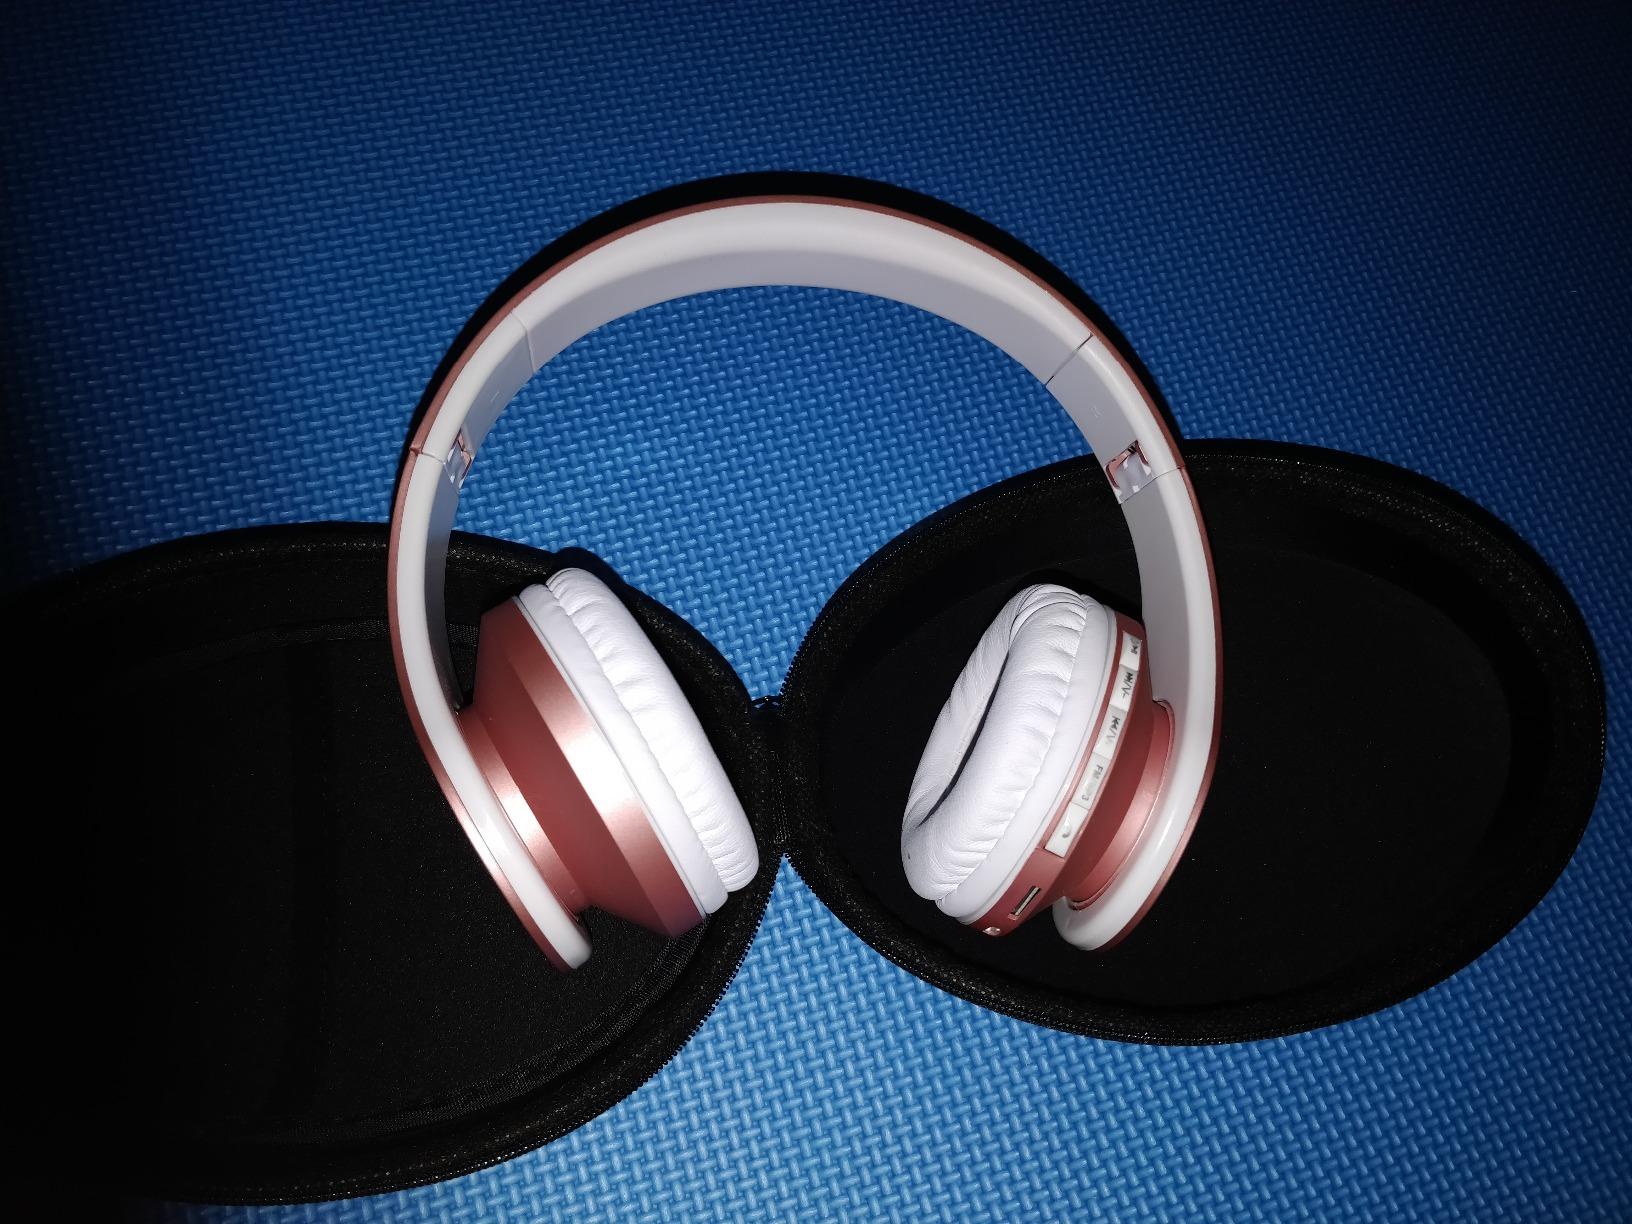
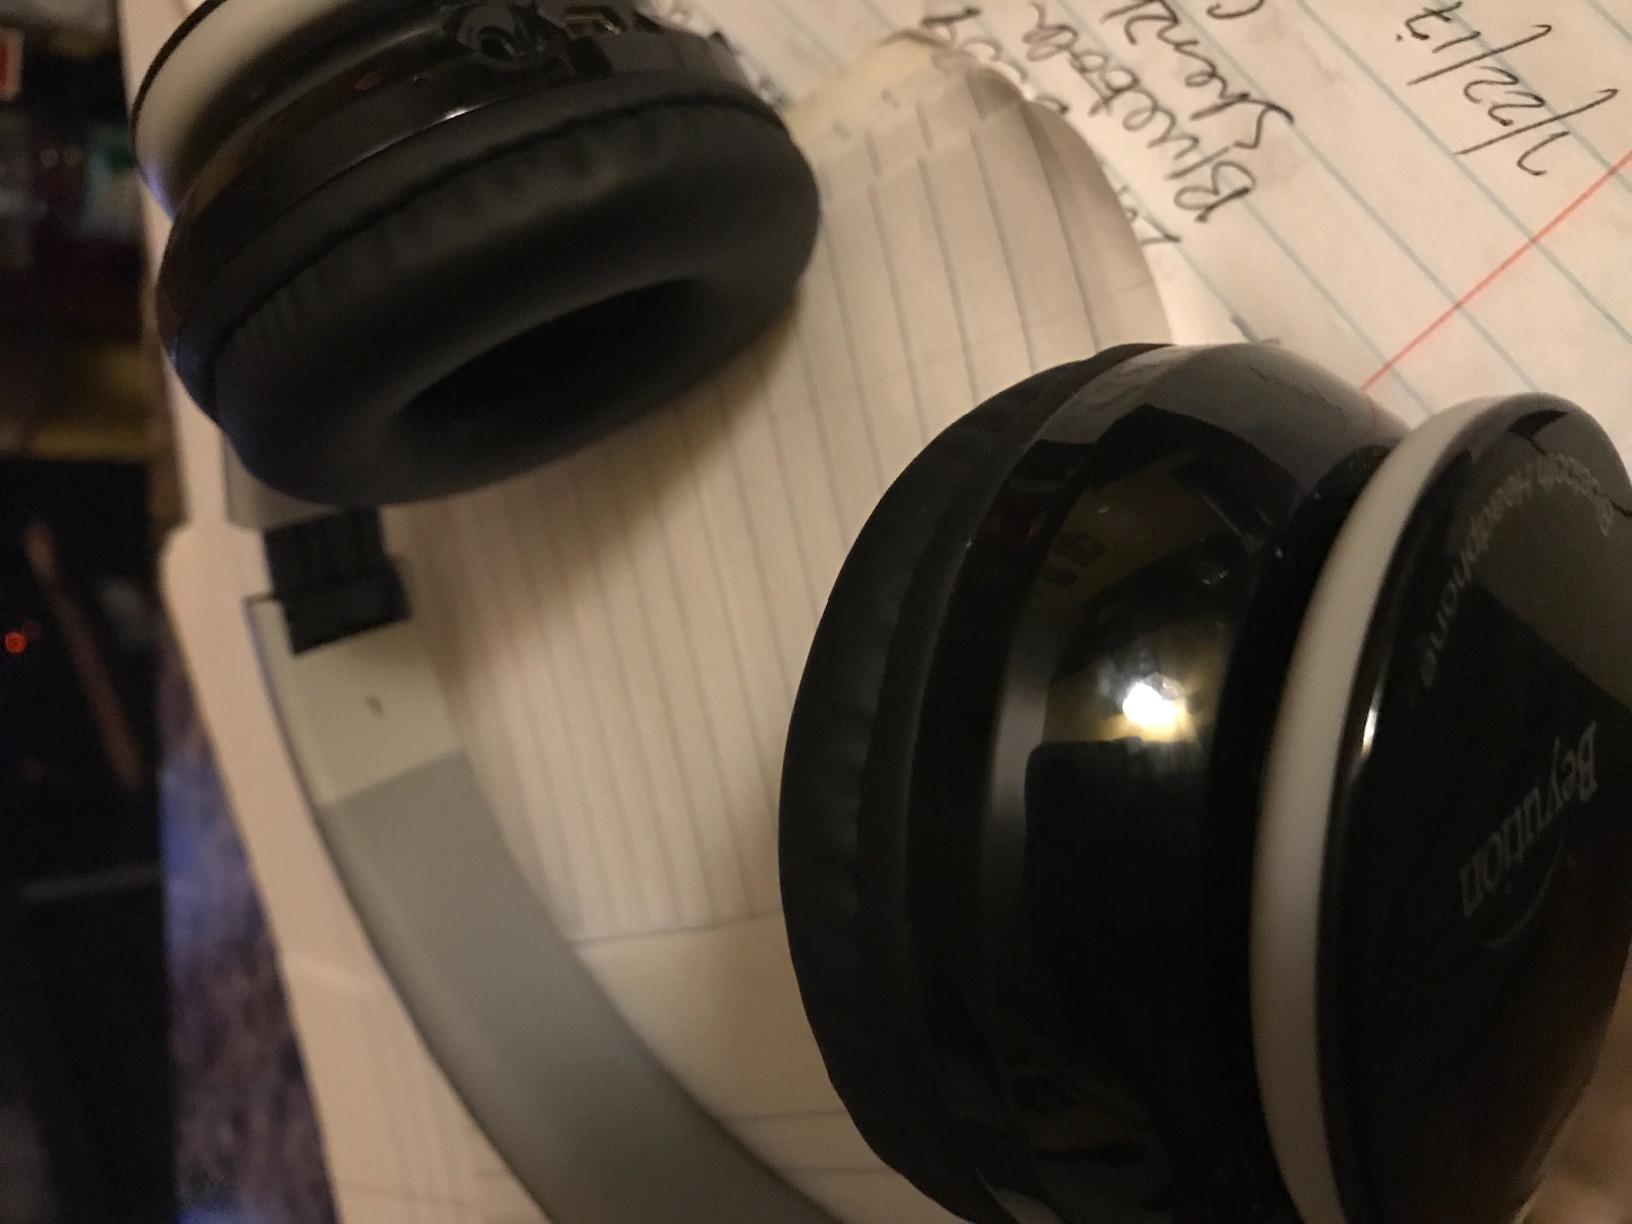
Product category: headphones
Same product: no